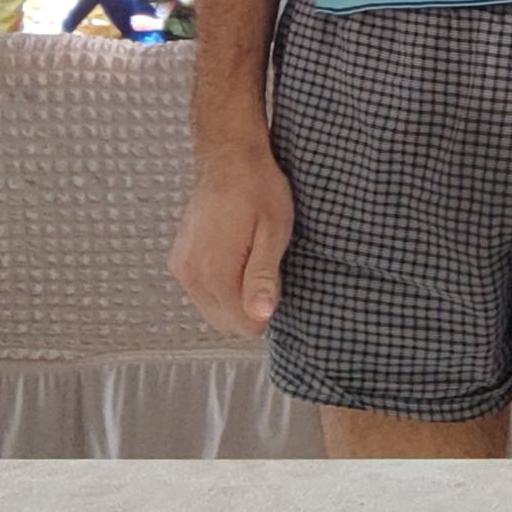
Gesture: no_gesture